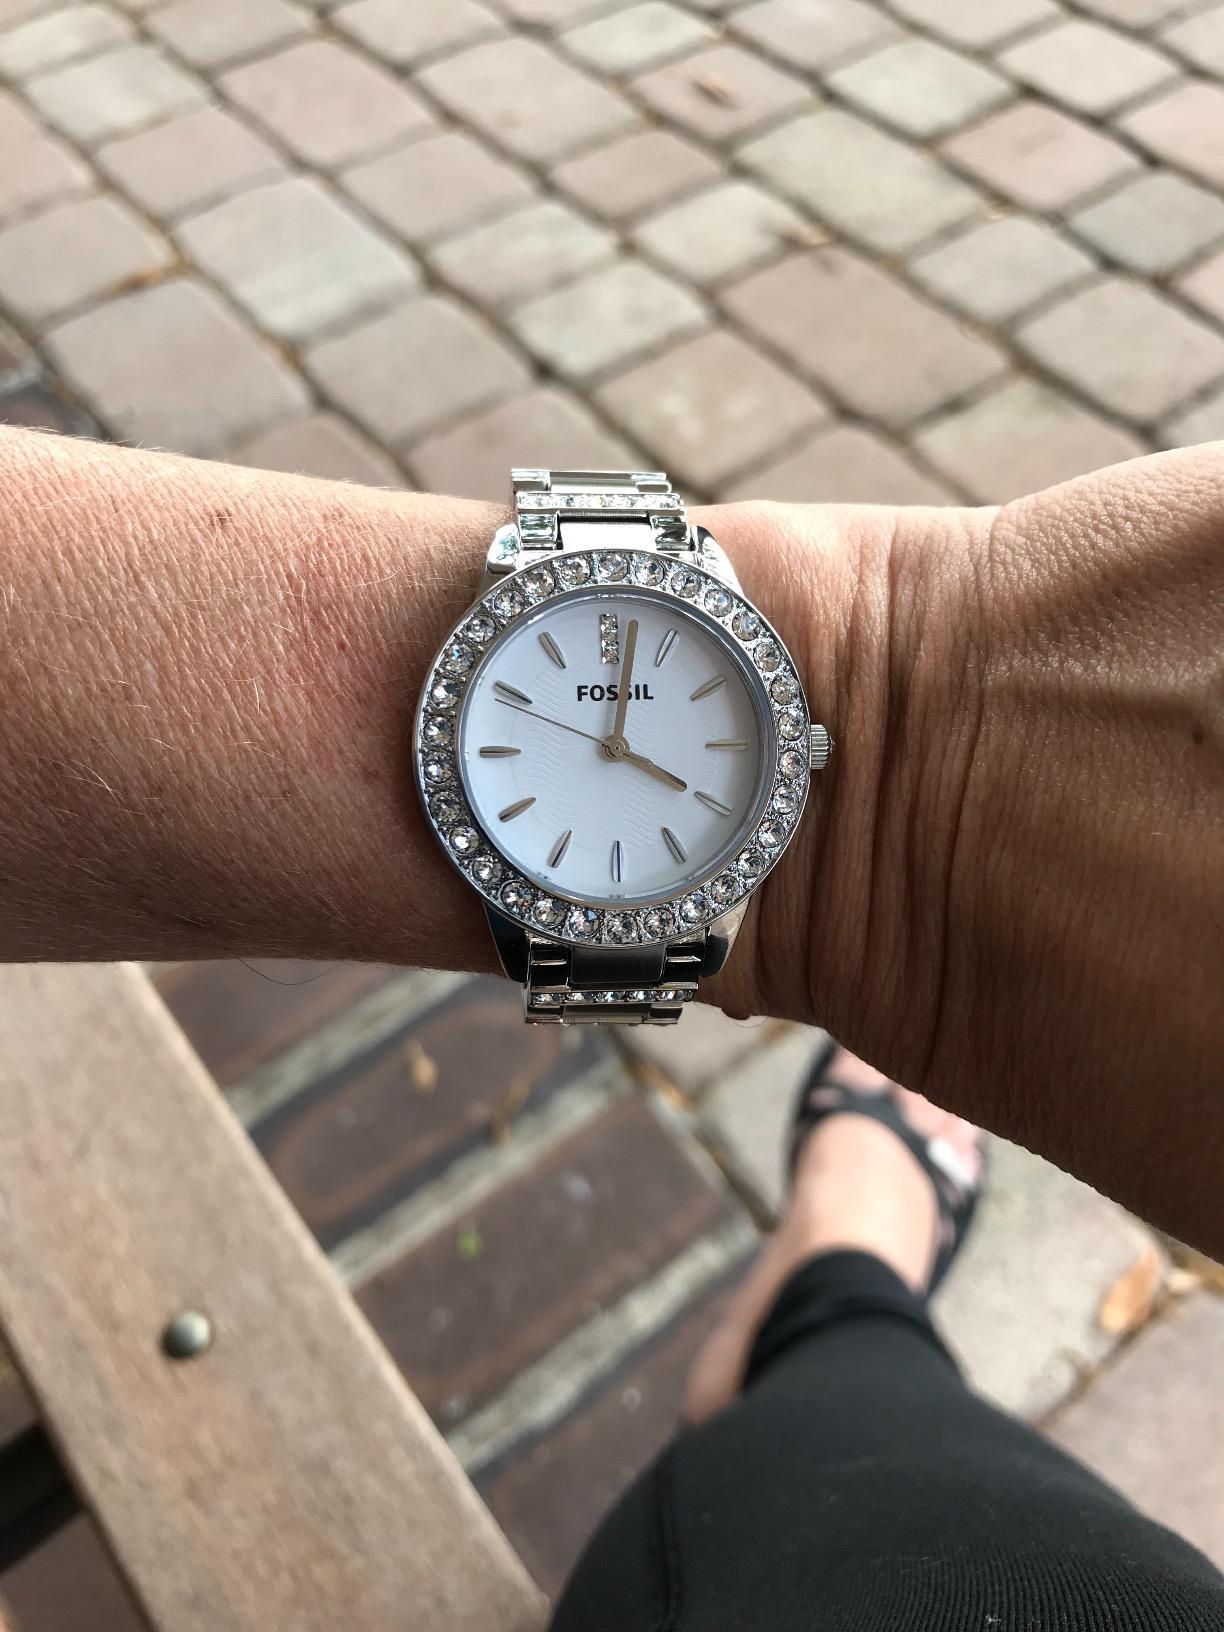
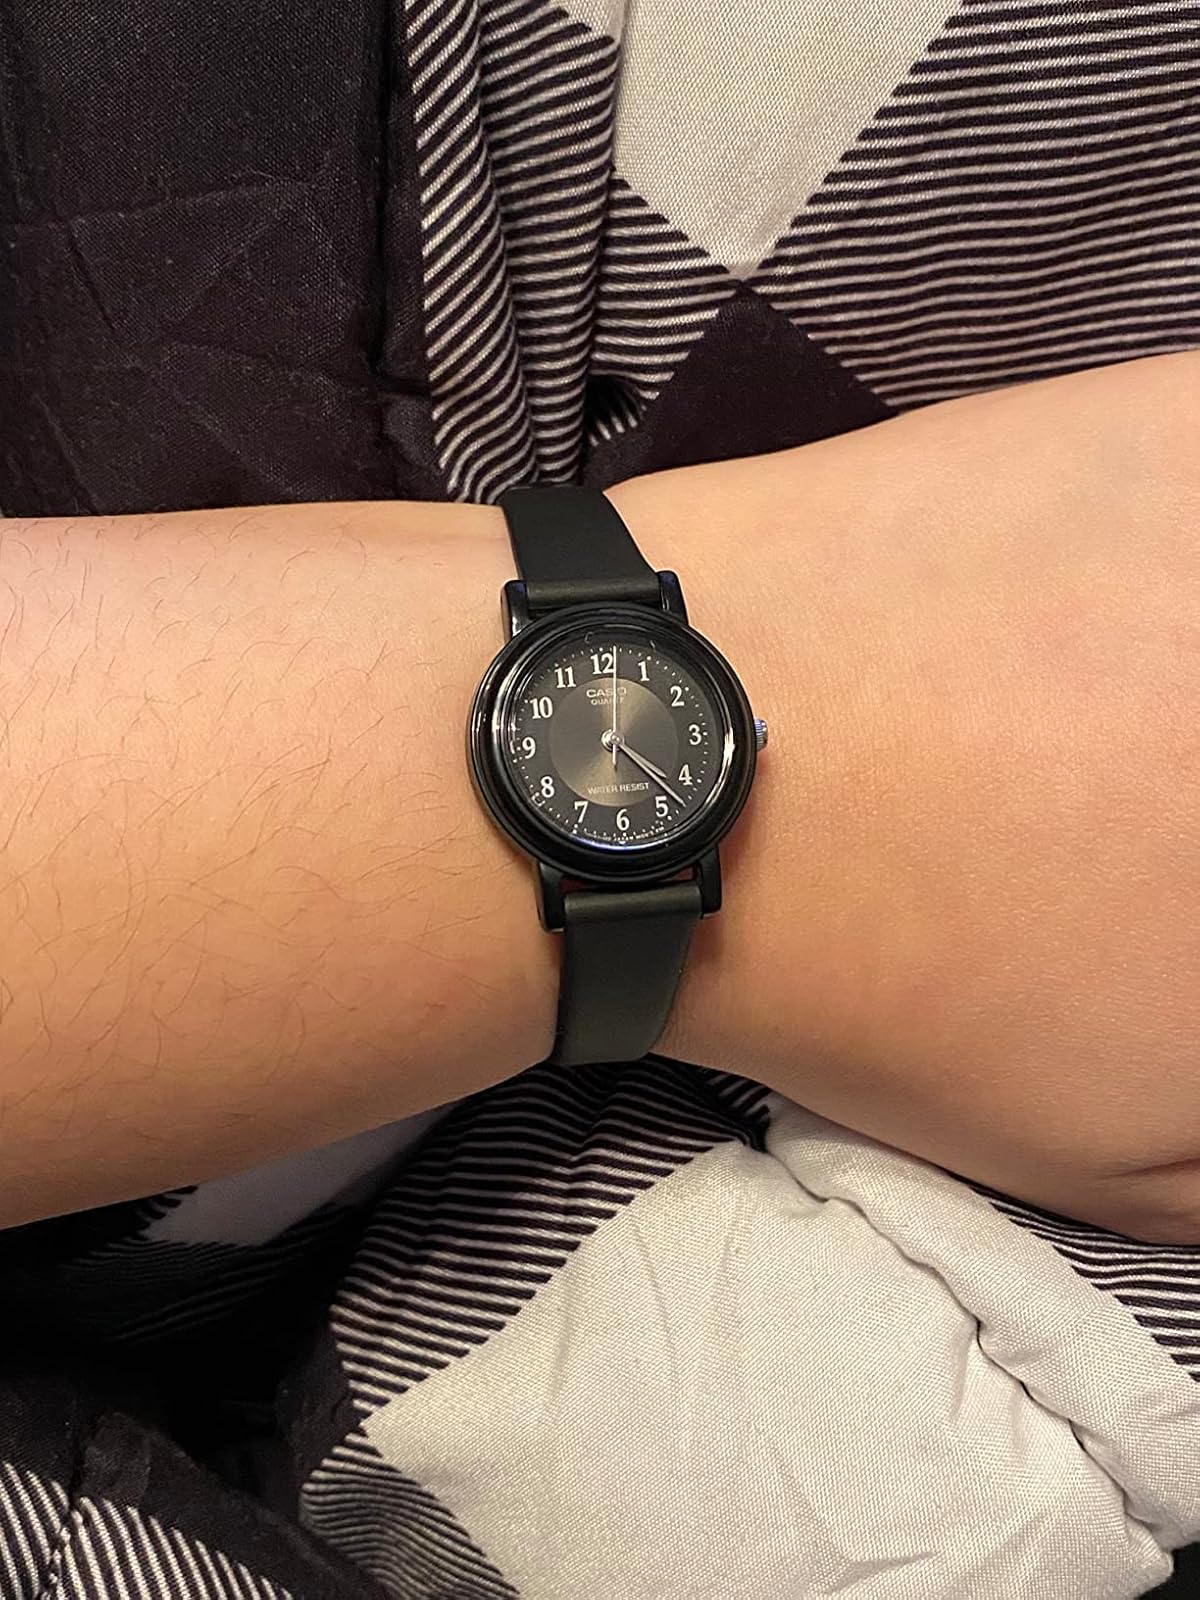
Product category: accessories_watch
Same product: no